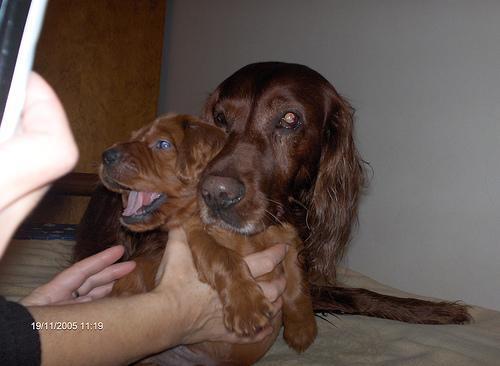
Irish_setter